Reby Sky

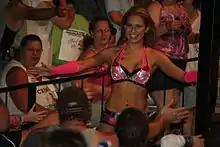
Sky making her way to the wrestling ring in May 2012

On July 1, 2012, Hardy made her independent circuit debut at Extreme Air Wrestling where she teamed with Paul London and Brian Kendrick to defeat Miss Jackie and The World's Greatest Tag Team. In 2012, Sky took on Jayme Jameson for the NWA Mid-Atlantic Ladies Championship on two occasions and lost both times. On March 9, Hardy was part of an infamous triple threat match which included Brittney Savage and Spyra Andover and was mentioned by Botchamania. With being engaged to Matt Hardy, she has appeared at several OMEGA events which Hardy owns. Hardy debuted for promotion Family Wrestling Entertainment at "No Limits", where Hardy lost to Ivelisse Vélez.